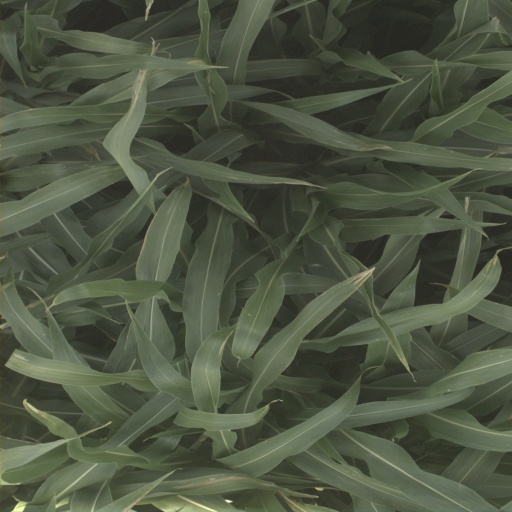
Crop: sorghum